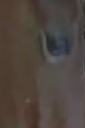
Face region: eyes (orbital_tightening_and_eye_area)
Pain indicator: moderately_present